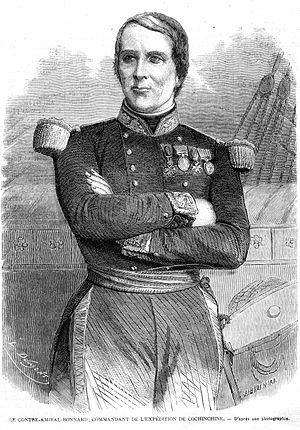
La campagne de Cochinchine, commença comme une expédition punitive franco-espagnole limitée et se termina en guerre de conquête française. Elle se conclut par la colonisation française de la Cochinchine, prélude à presque un siècle de domination française au Viêt Nam.